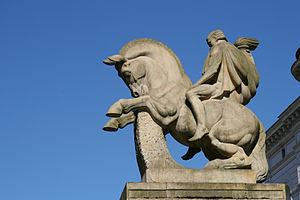
Cet article recense les statues équestres en Pologne.